Ainsworth Regional Airport

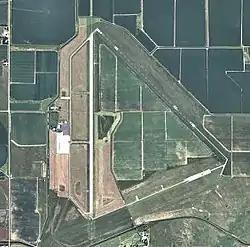
USGS 2006 orthophoto

Ainsworth Regional Airport (formerly Ainsworth Municipal Airport) is seven miles northwest of Ainsworth, in Brown County, Nebraska. It is owned by the Ainsworth Airport Authority. The National Plan of Integrated Airport Systems for 2011–2015 called it a "general aviation" airport.